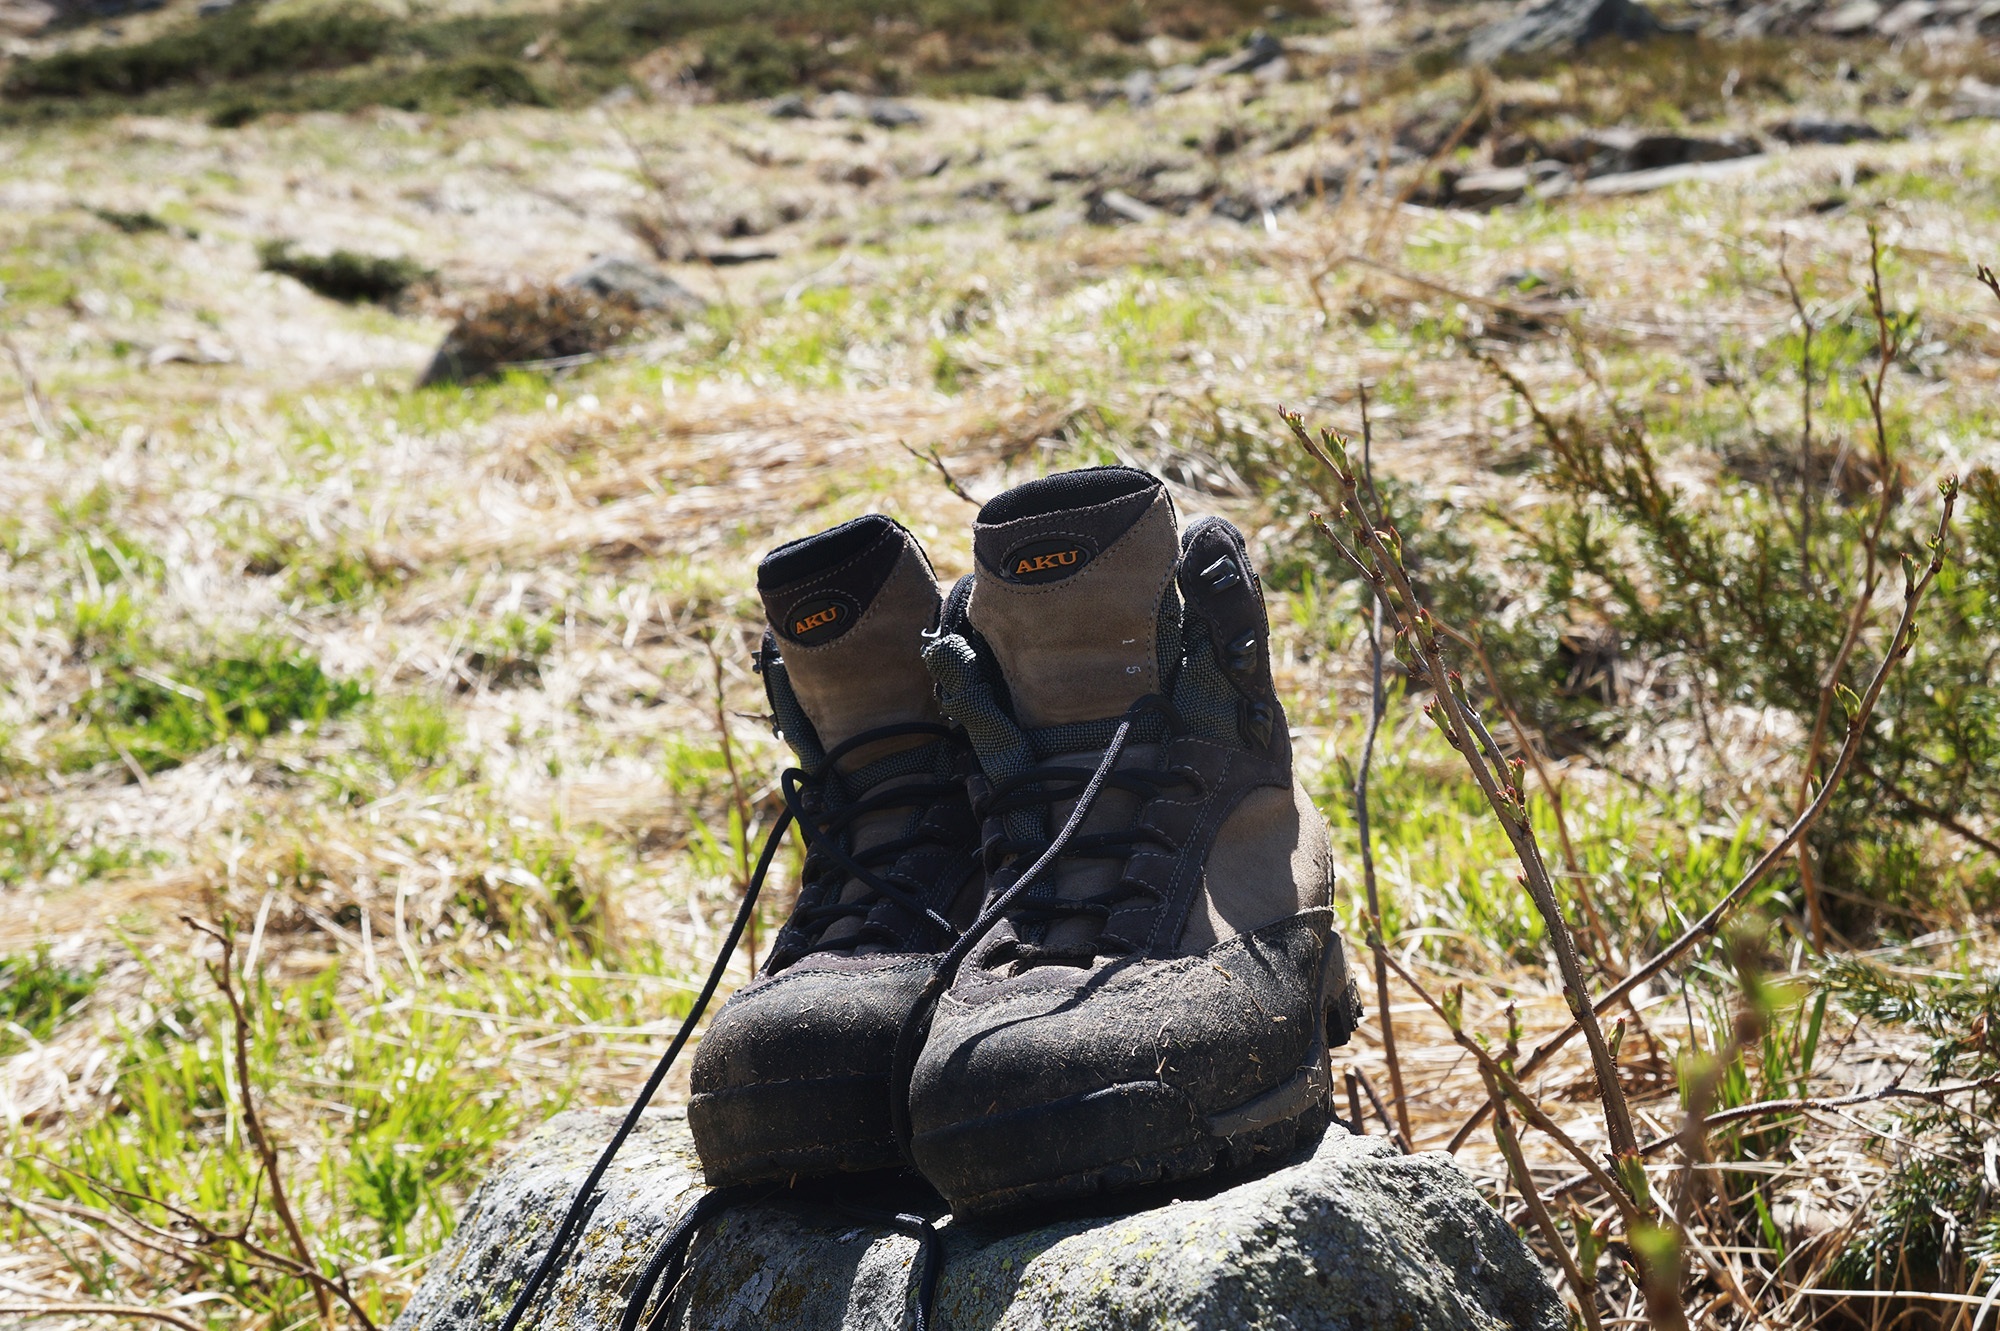
rock, wilderness, walking, hiking, trail, adventure, hiking shoes, backpacking, boots, shoes mountain